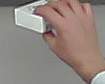
Product: dove_soap